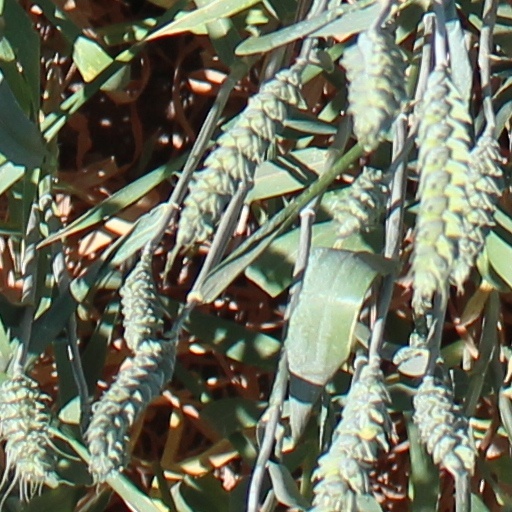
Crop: wheat